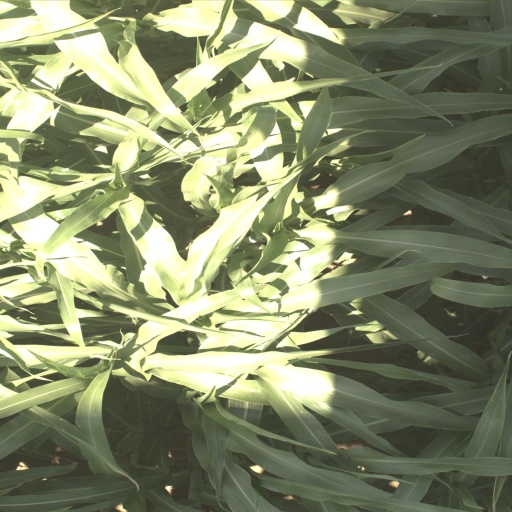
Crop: sorghum